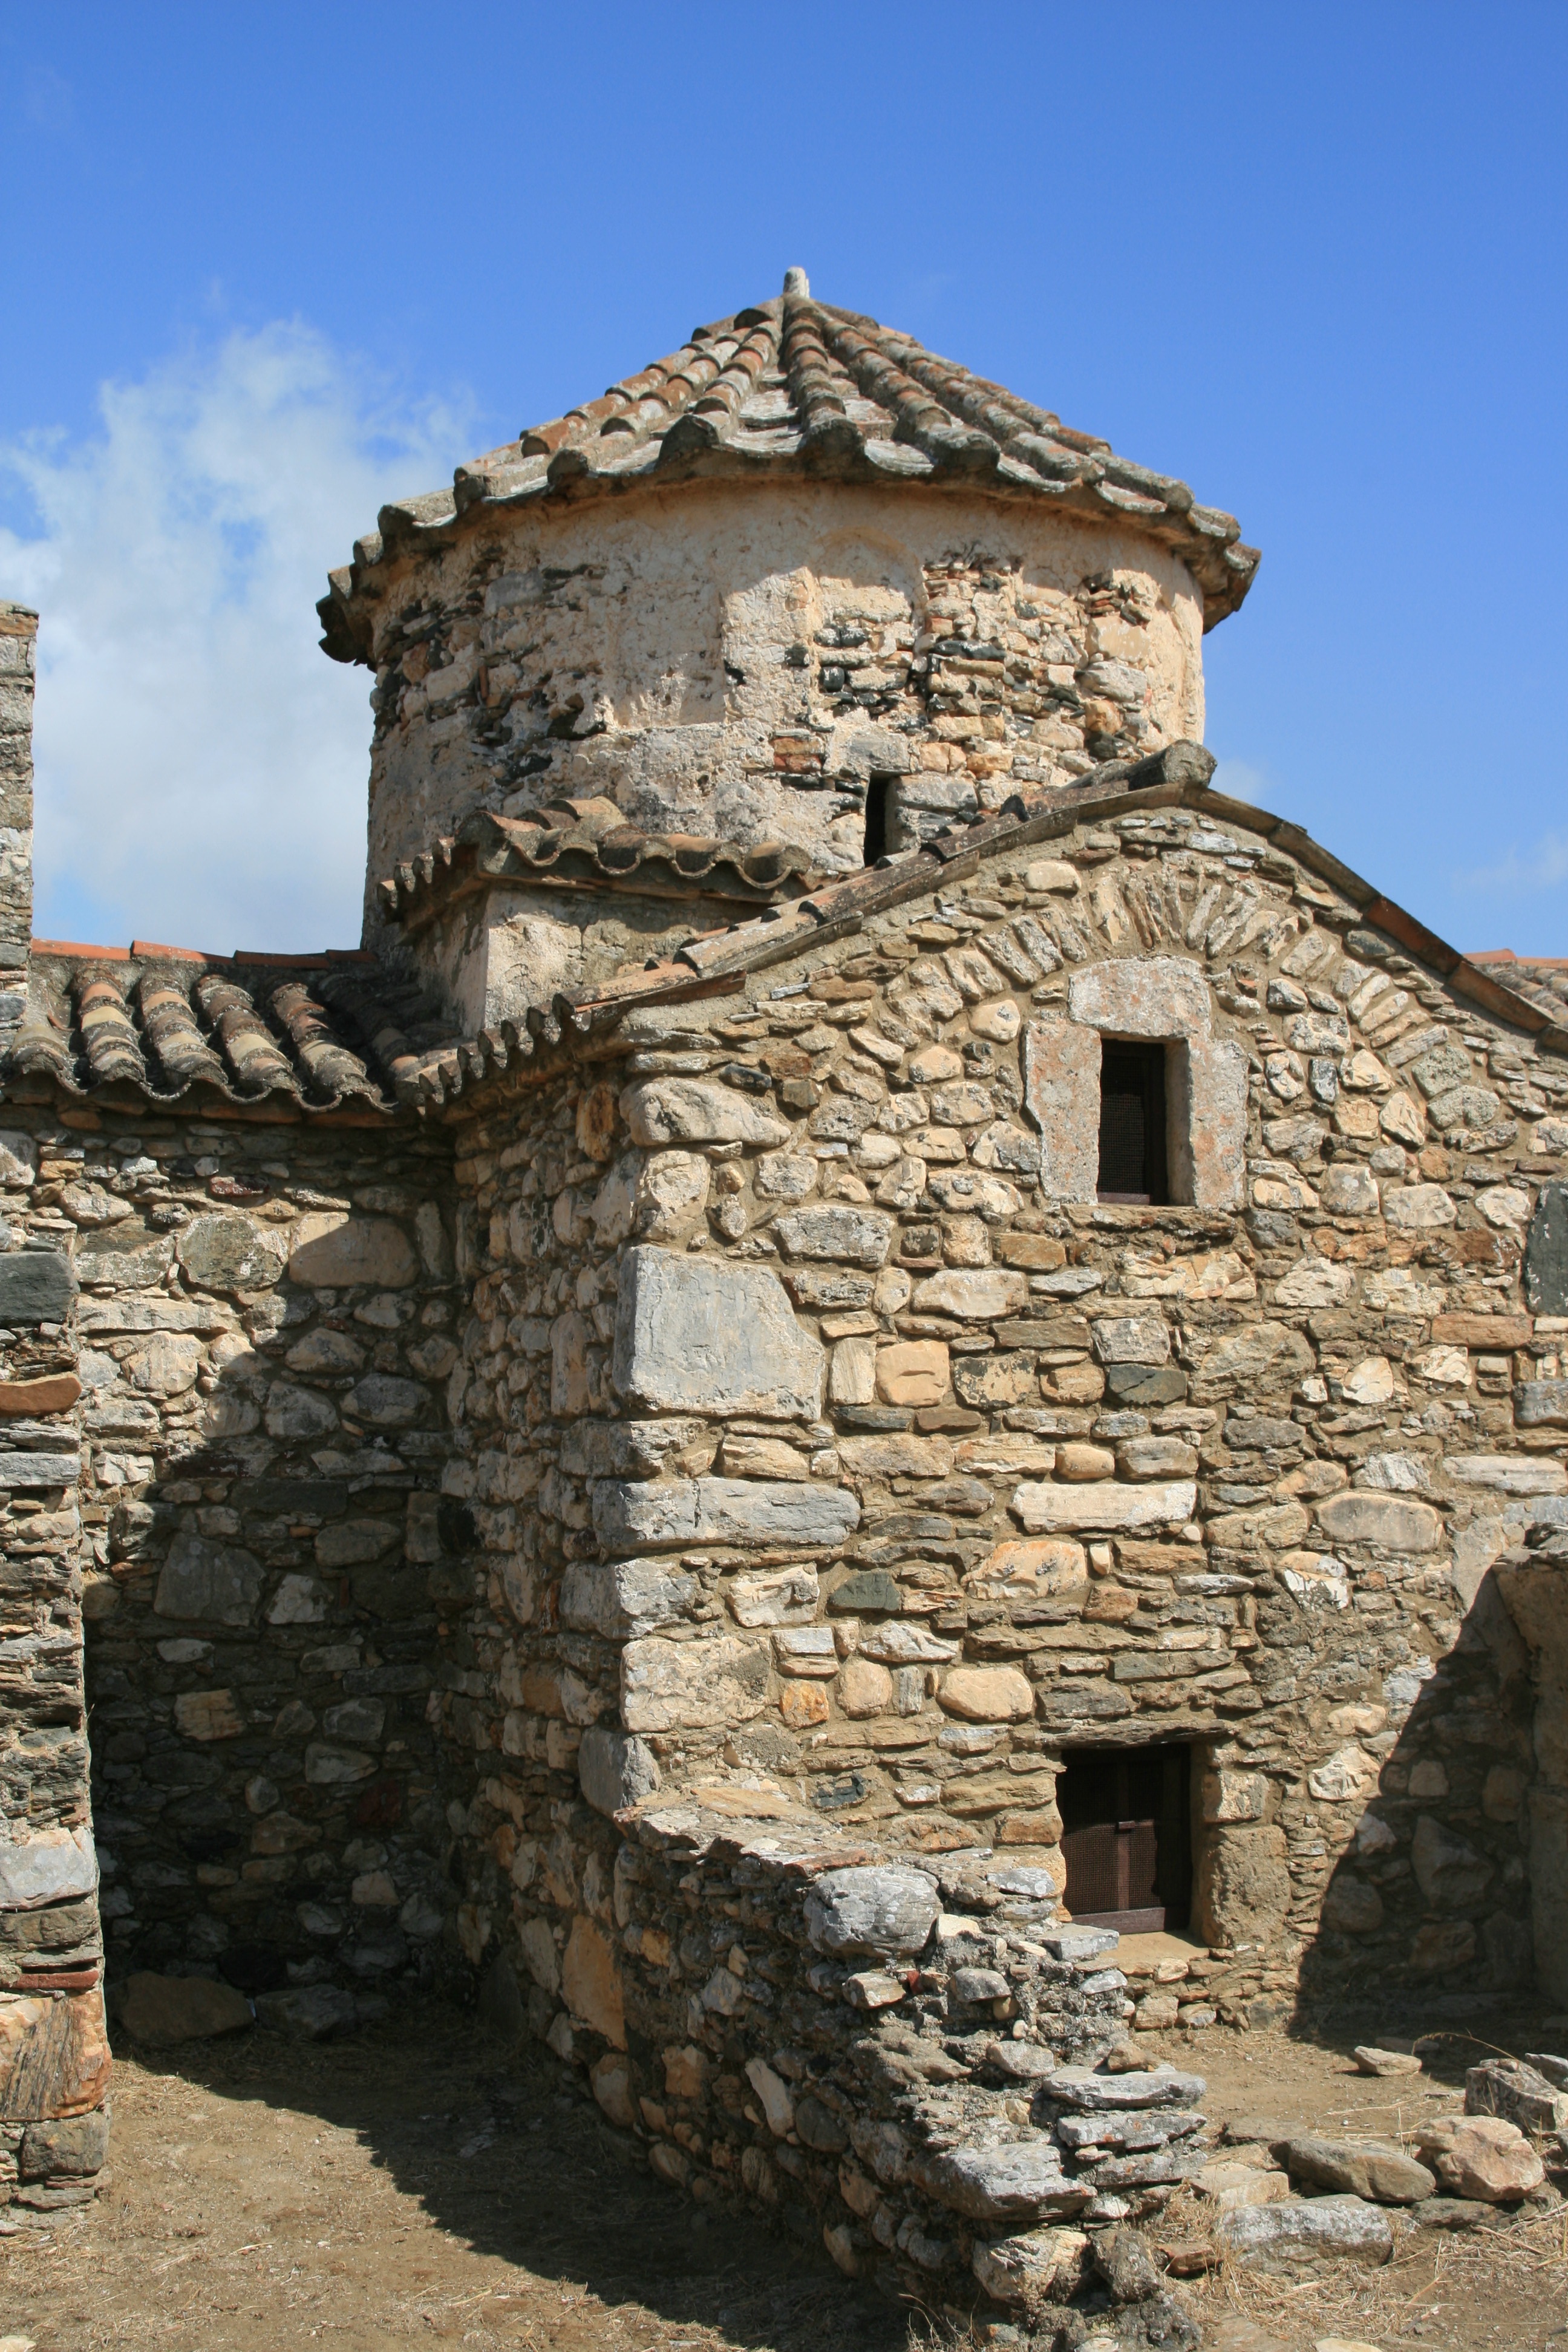
rock, architecture, building, monument, village, castle, fortification, tourism, place of worship, temple, ruins, monastery, greece, history, middle ages, paros, monuments, the old town, archaeological site, historic site, ancient history, maya civilization